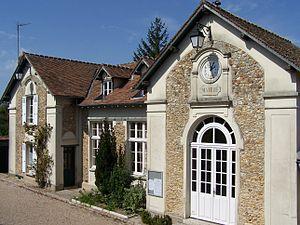
Millemont est une commune française située dans le département des Yvelines en région Île-de-France.